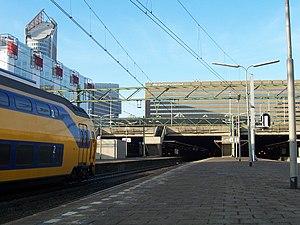
La gare centrale de La Haye ou La Haye-Central, dite aussi La Haye CS, est l'une des deux principales gares ferroviaires, avec la gare de La Haye HS, de la ville néerlandaise de La Haye. C'est la plus grande des deux.